List of Major League Baseball records considered unbreakable

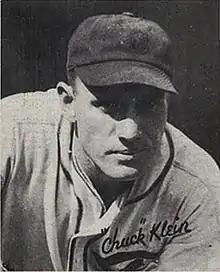
Phillie right-fielder Chuck Klein posted 44 assists in 1930 in Philadelphia's highly asymmetrical Baker Bowl

The record was set in 1962 by Los Angeles Dodgers shortstop Maury Wills, who played in all of the team's 165 regular-season games that year. Thanks to a best-of-three playoff between the Dodgers and San Francisco Giants, which ended the season tied for first place. At the time, league pennants were decided in the regular season, and winners went directly to the World Series without any multi-tiered playoffs. Because the play-off was counted as an extension of the regular season, and not the post-season, both the Dodgers and Giants played 165 games, since the play-off series went the full three games.